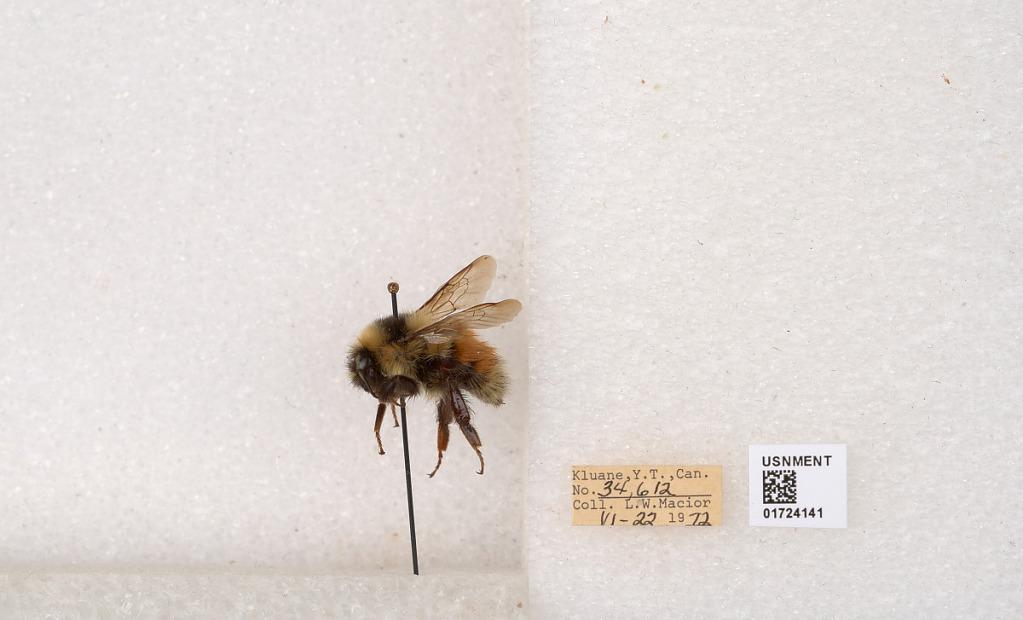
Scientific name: Bombus (Pyrobombus) sylvicola Kirby
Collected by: L. Macior
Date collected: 1972-6-22
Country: Canada
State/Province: Yukon Territory
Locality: Kluane National Park and Reserve
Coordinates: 60.7493, -139.504